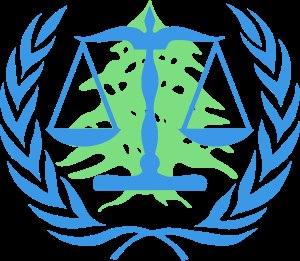
Le Tribunal spécial des Nations unies pour le Liban, aussi dénommé Tribunal pour le Liban, est un tribunal pénal international dont le mandat est de poursuivre, en appliquant le droit pénal libanais, les personnes présumées responsables de l'assassinat de l'ancien Premier ministre libanais Rafiq Hariri, et de la mort de 21 autres personnes le 14 février 2005 à Beyrouth au Liban, ainsi que d'attentats connexes.